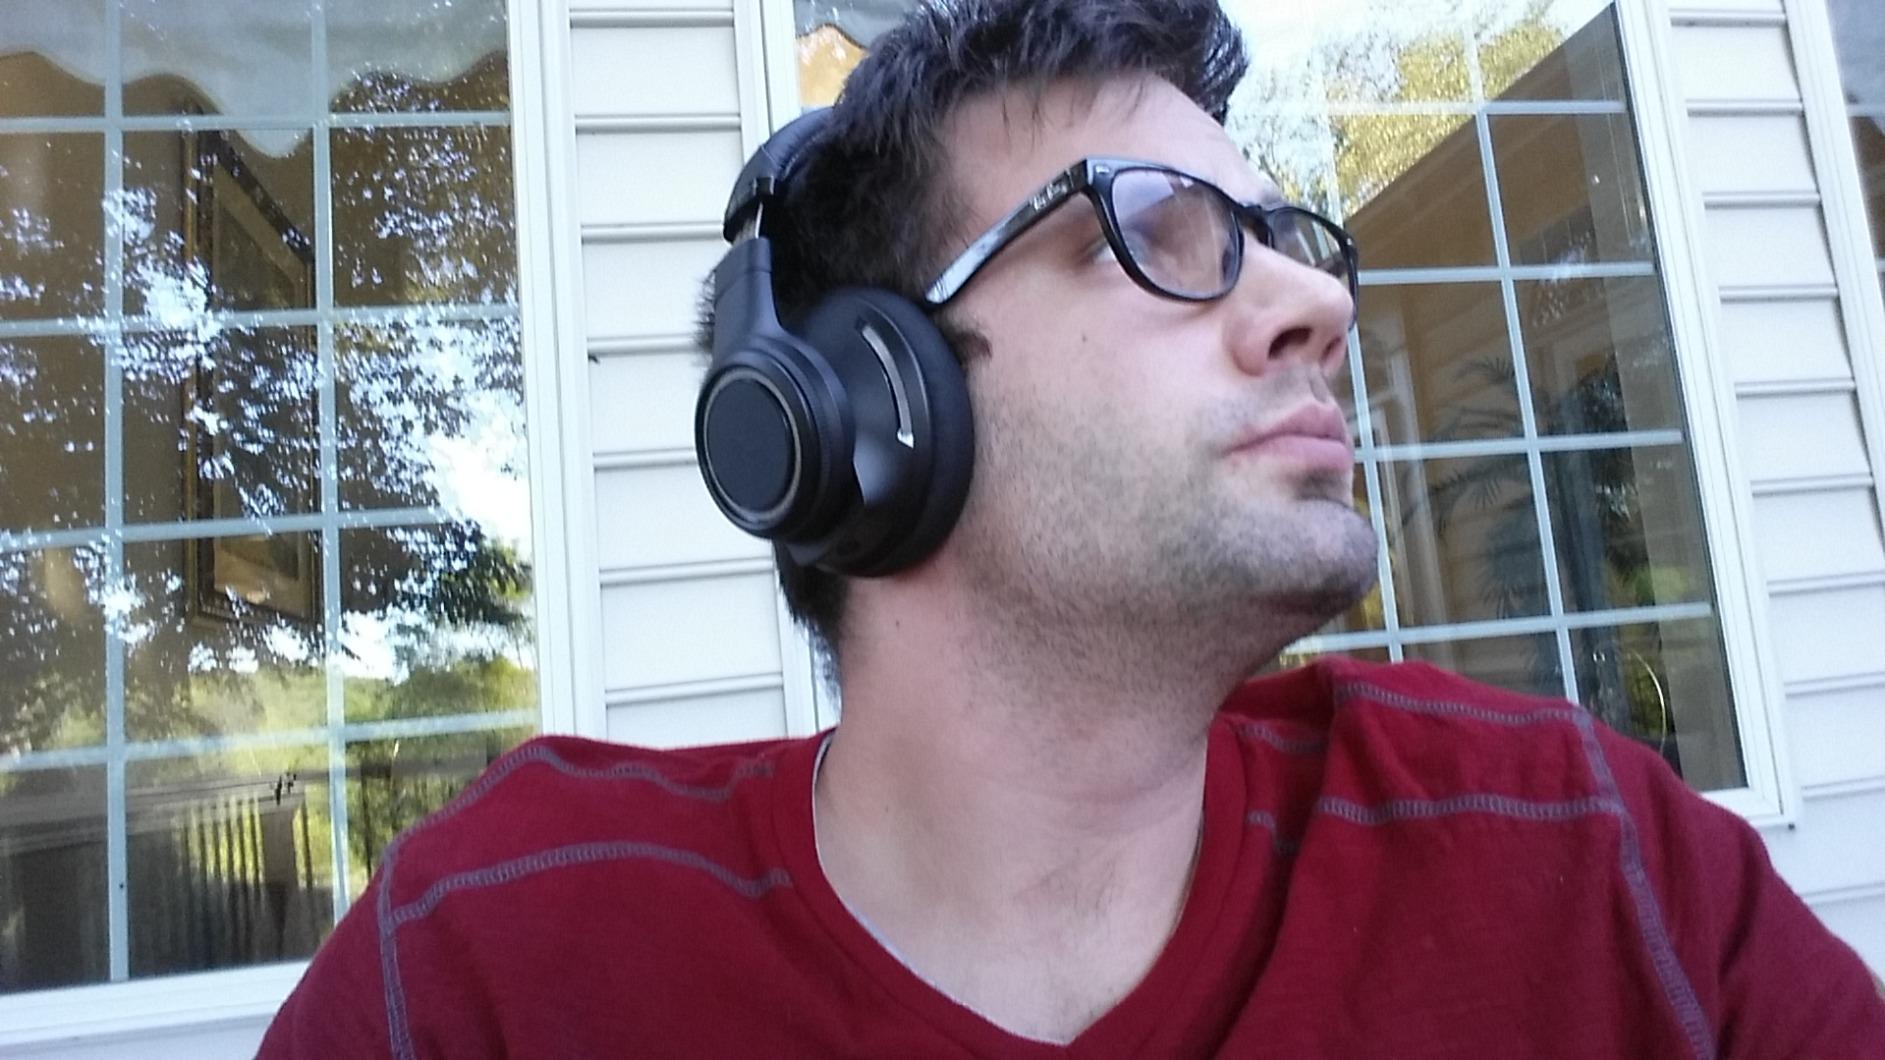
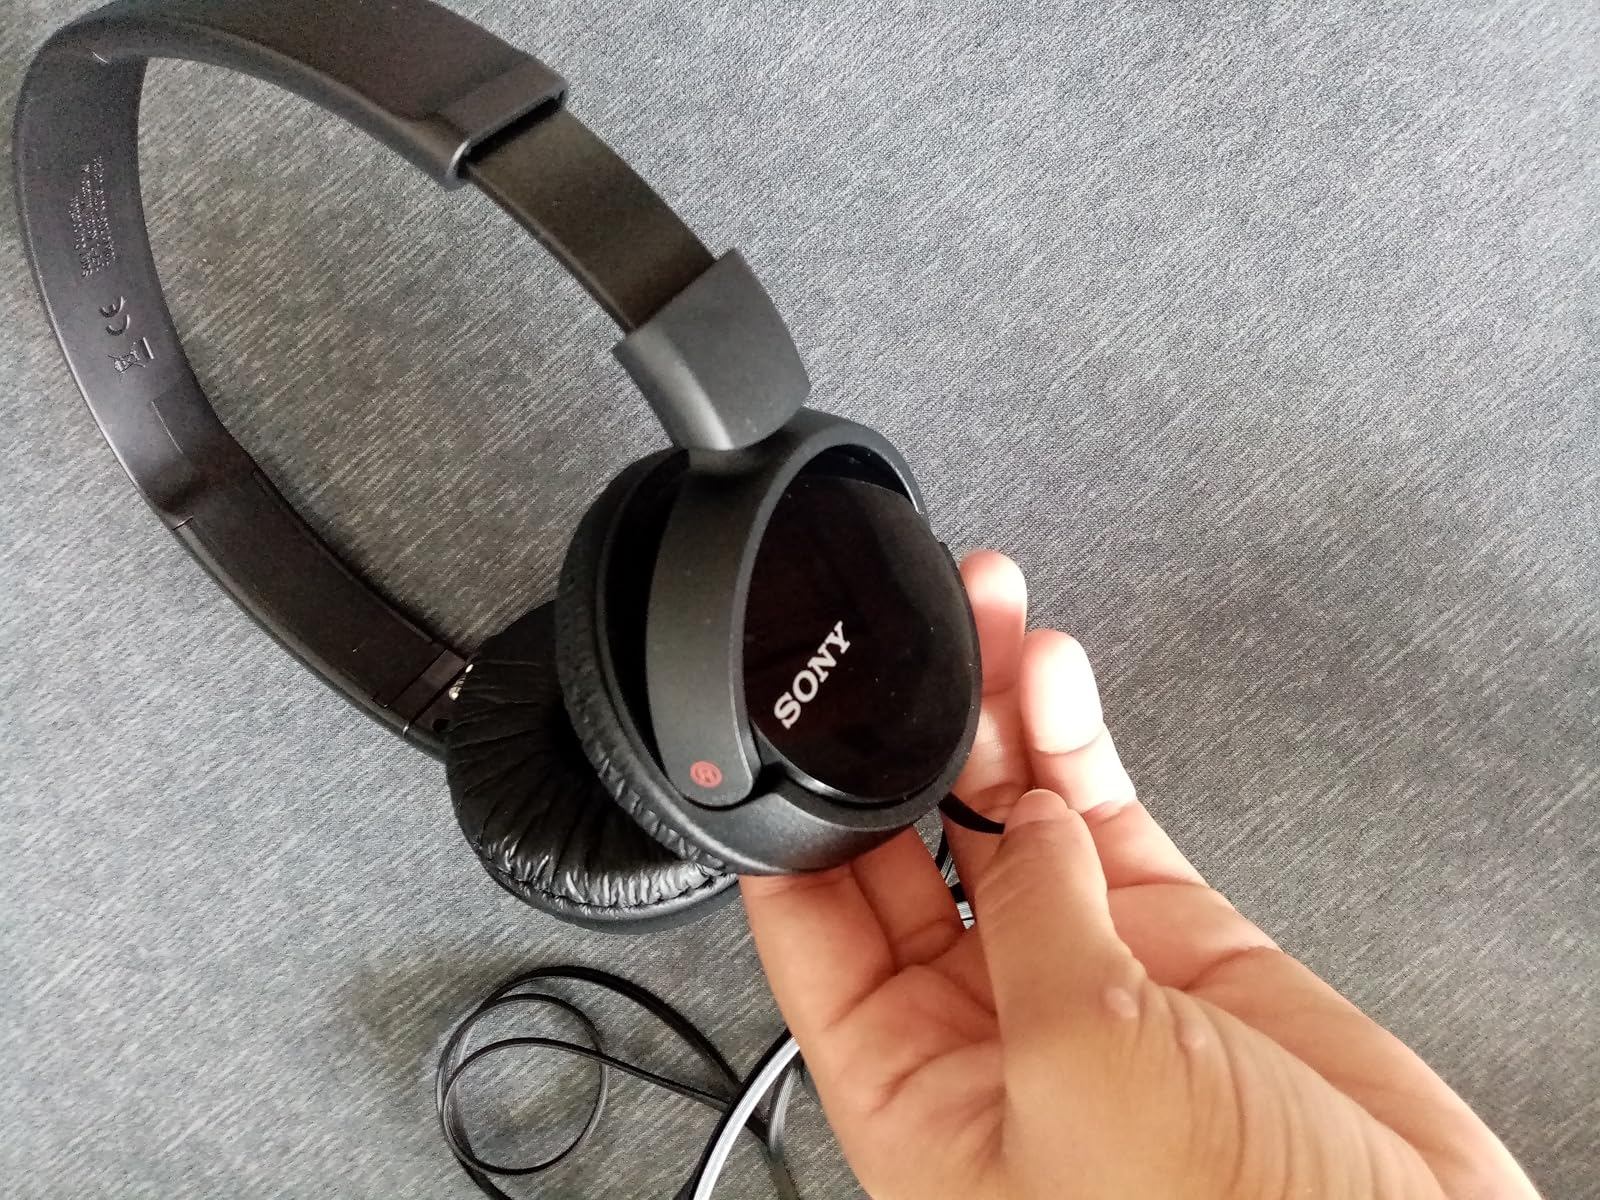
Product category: headphones
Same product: no